Faustina Kowalska

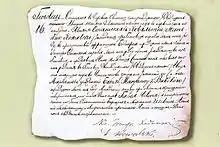
The registered birth certificate of Helena Kowalska

She was born Helena Kowalska on 25 August 1905 in Głogowiec, Łęczyca County, northwest of Łódź, in Poland. She was the third of ten children of Stanisław Kowalski and Marianna Kowalska. Her father was a carpenter and a peasant, and the family was poor and religious.